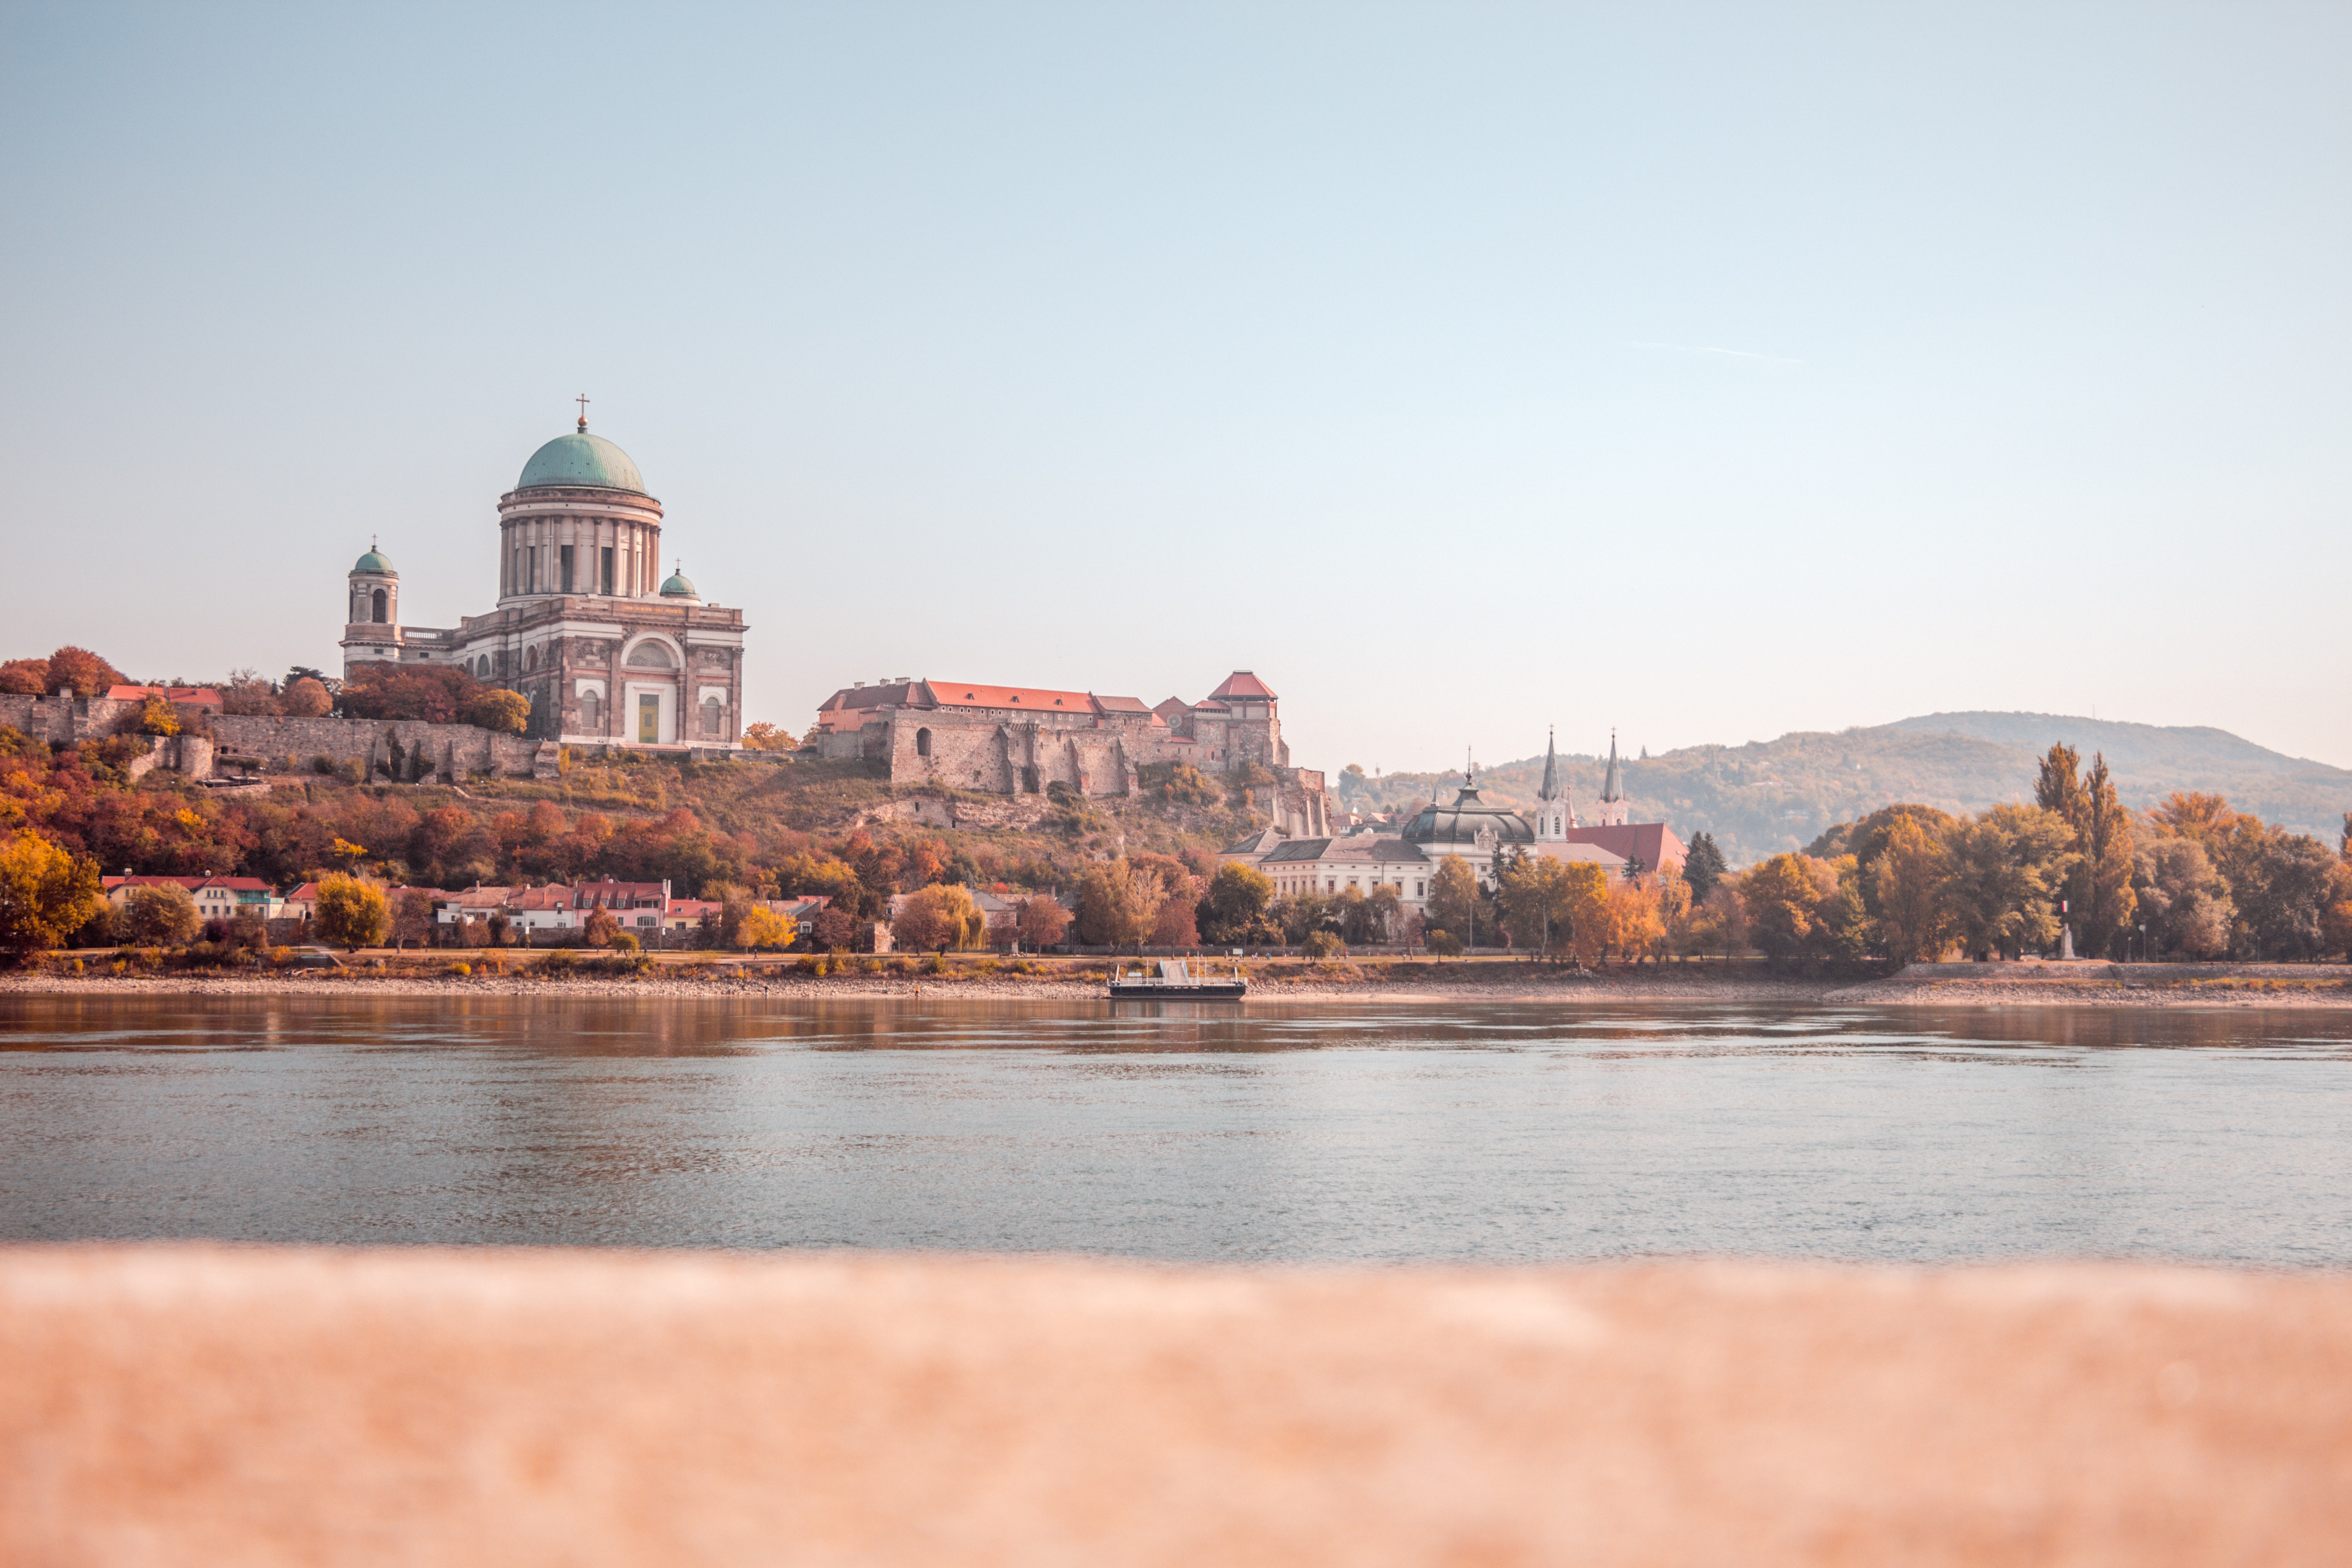
sky, water, landmark, town, city, sea, river, architecture, urban area, tourism, vacation, coast, horizon, lake, landscape, skyline, building, bank, reflection, ocean, cloud, house, cityscape, hill, historic site, world, tourist attraction, bay, palace, castle